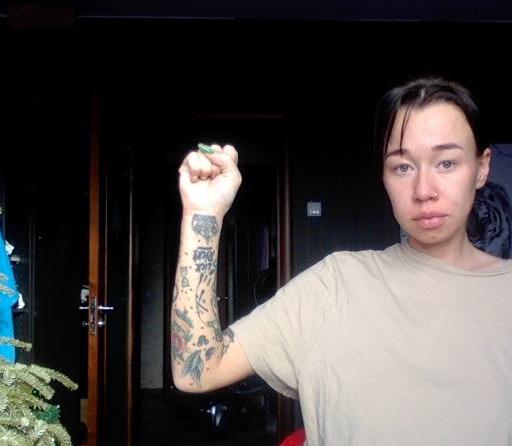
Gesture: fist